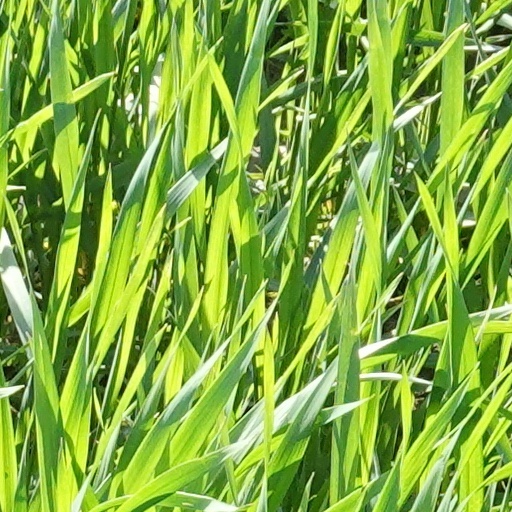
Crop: wheat